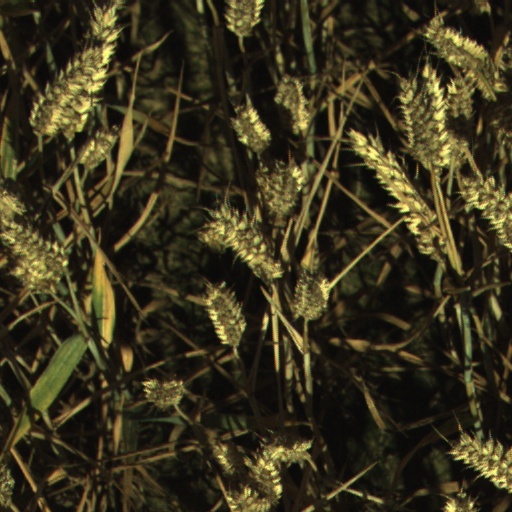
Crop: wheat